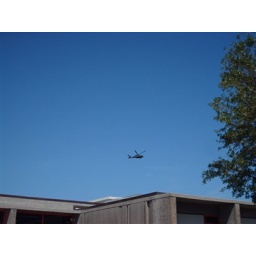
helicopter flying over monument